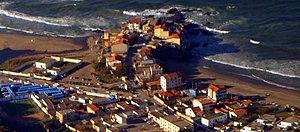
Rocher Noir, le village d'origine de la commune de Boumerdes
Boumerdès, anciennement Rocher Noir pendant la colonisation française, est une commune de la wilaya de Boumerdès, dans la daïra de Boumerdès, dont elle est le chef-lieu, située à 45 km à l'est d'Alger et à 52 km à l'ouest de Tizi Ouzou.